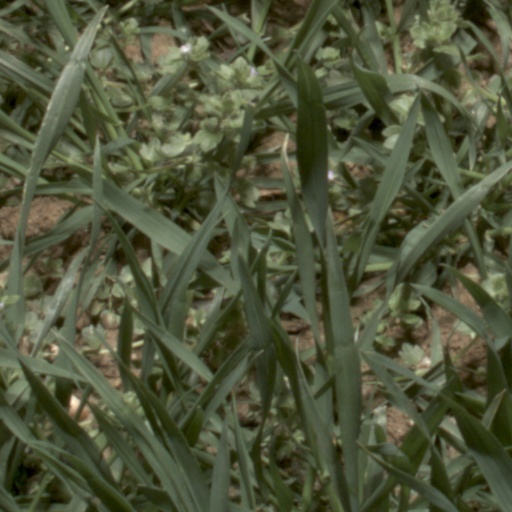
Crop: wheat